C. A. L. Reed

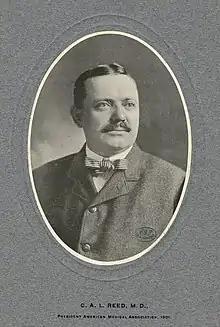
Reed as president of the AMA, 1901.

Charles A. L. Reed (1856-1928) was an American medical doctor. He served as president of the American Medical Association from 1901 to 1902.